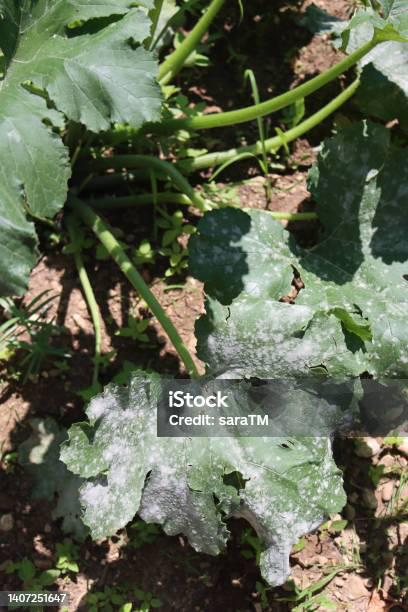
Plant: Zucchini
Disease: zucchini powdery mildew